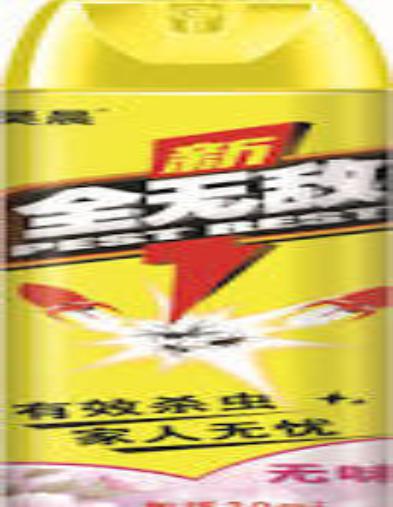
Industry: Necessities